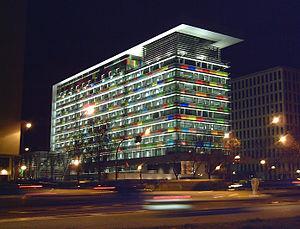
L'Institut national de la statistique est l'organisme officiel, chargé de l'élaboration et de la communication des statistiques démographiques, économiques et sociales en Espagne.